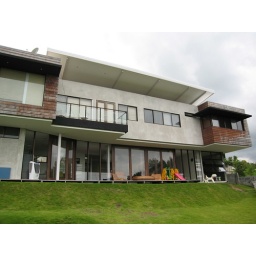
roof barely touching volume, concrete over glass